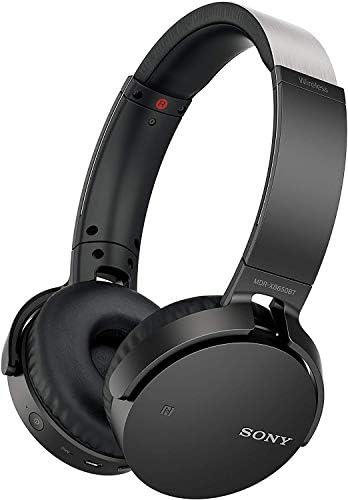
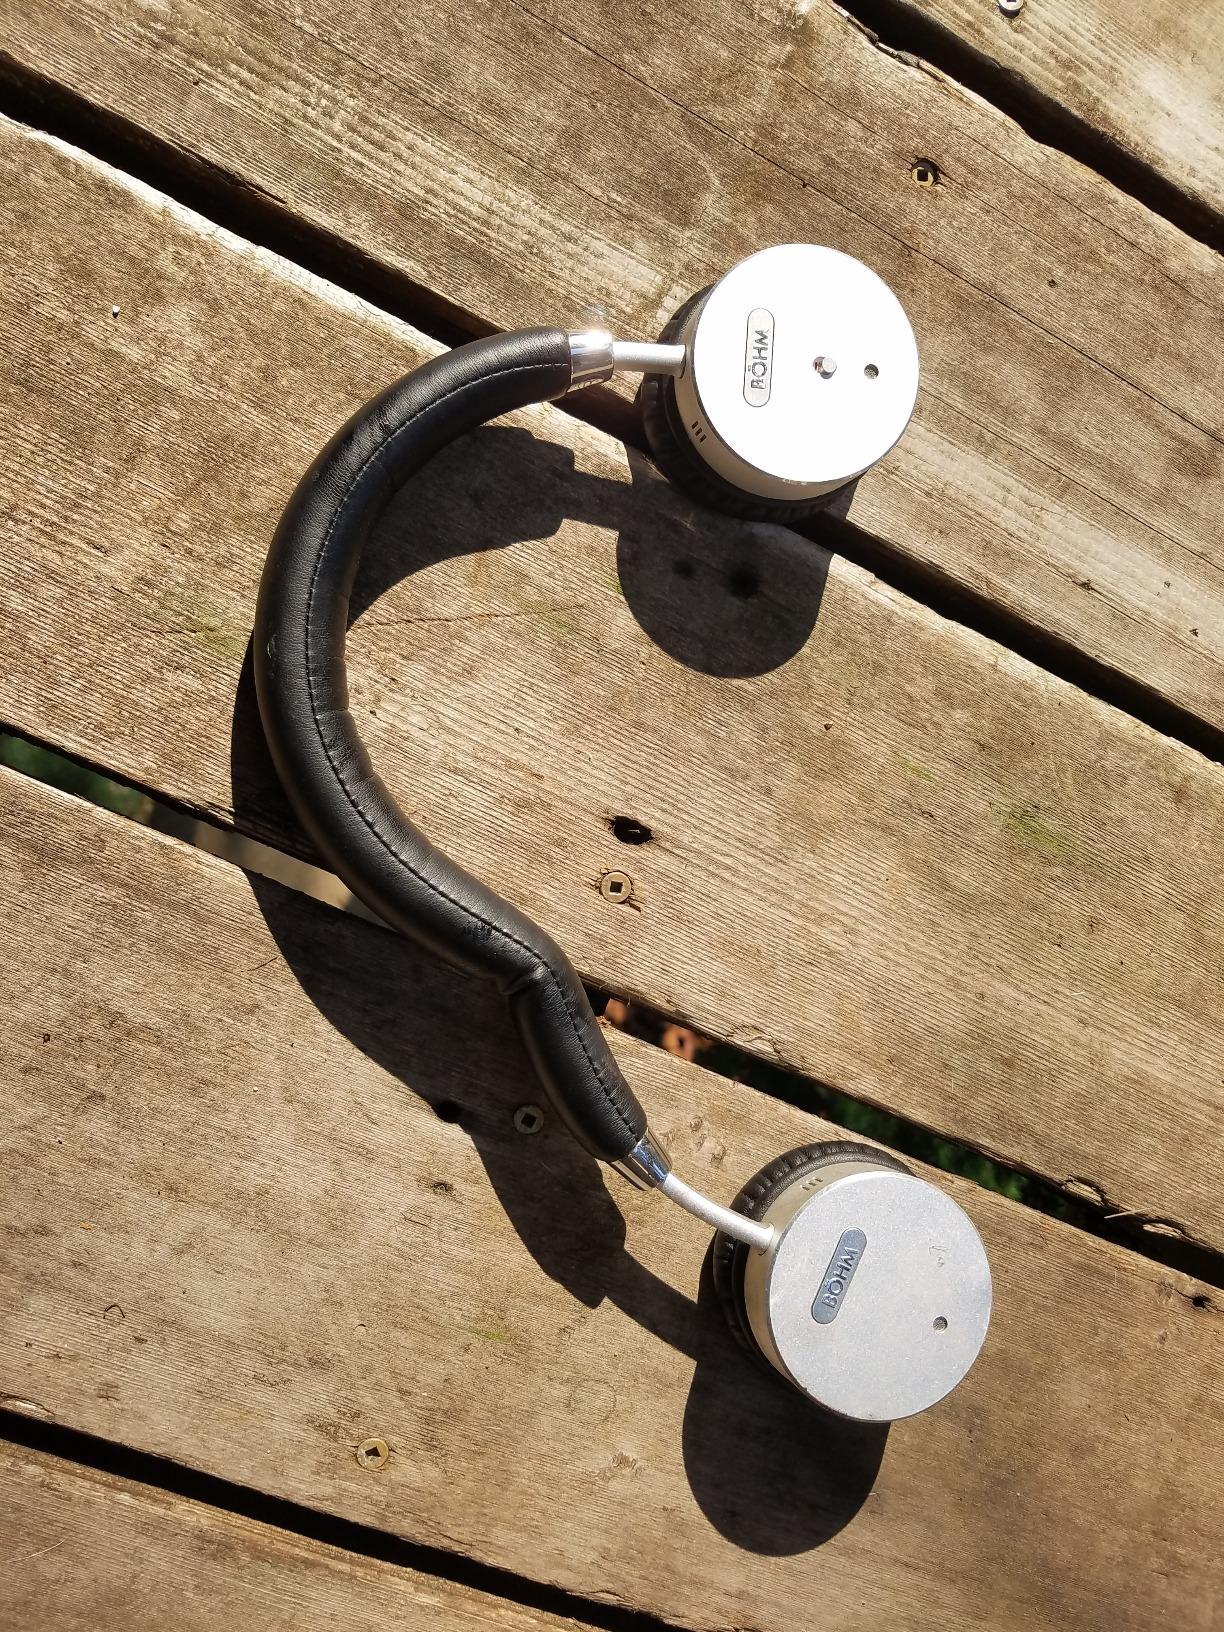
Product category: headphones
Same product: no